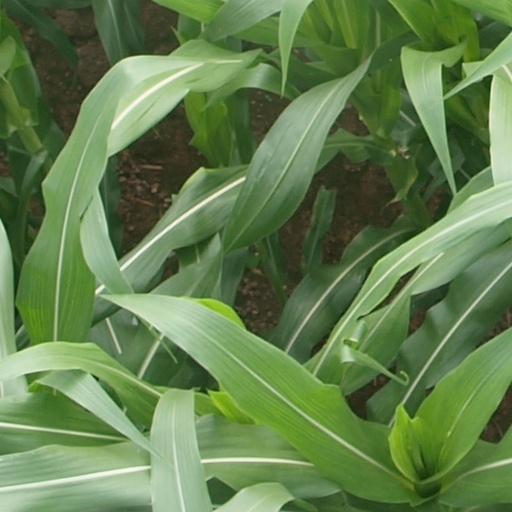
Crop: maize; corn